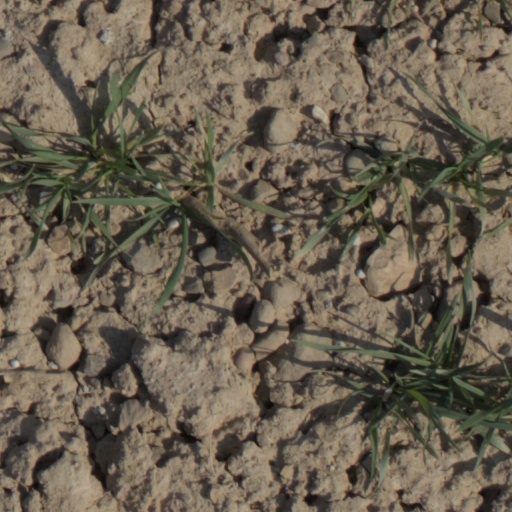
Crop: wheat